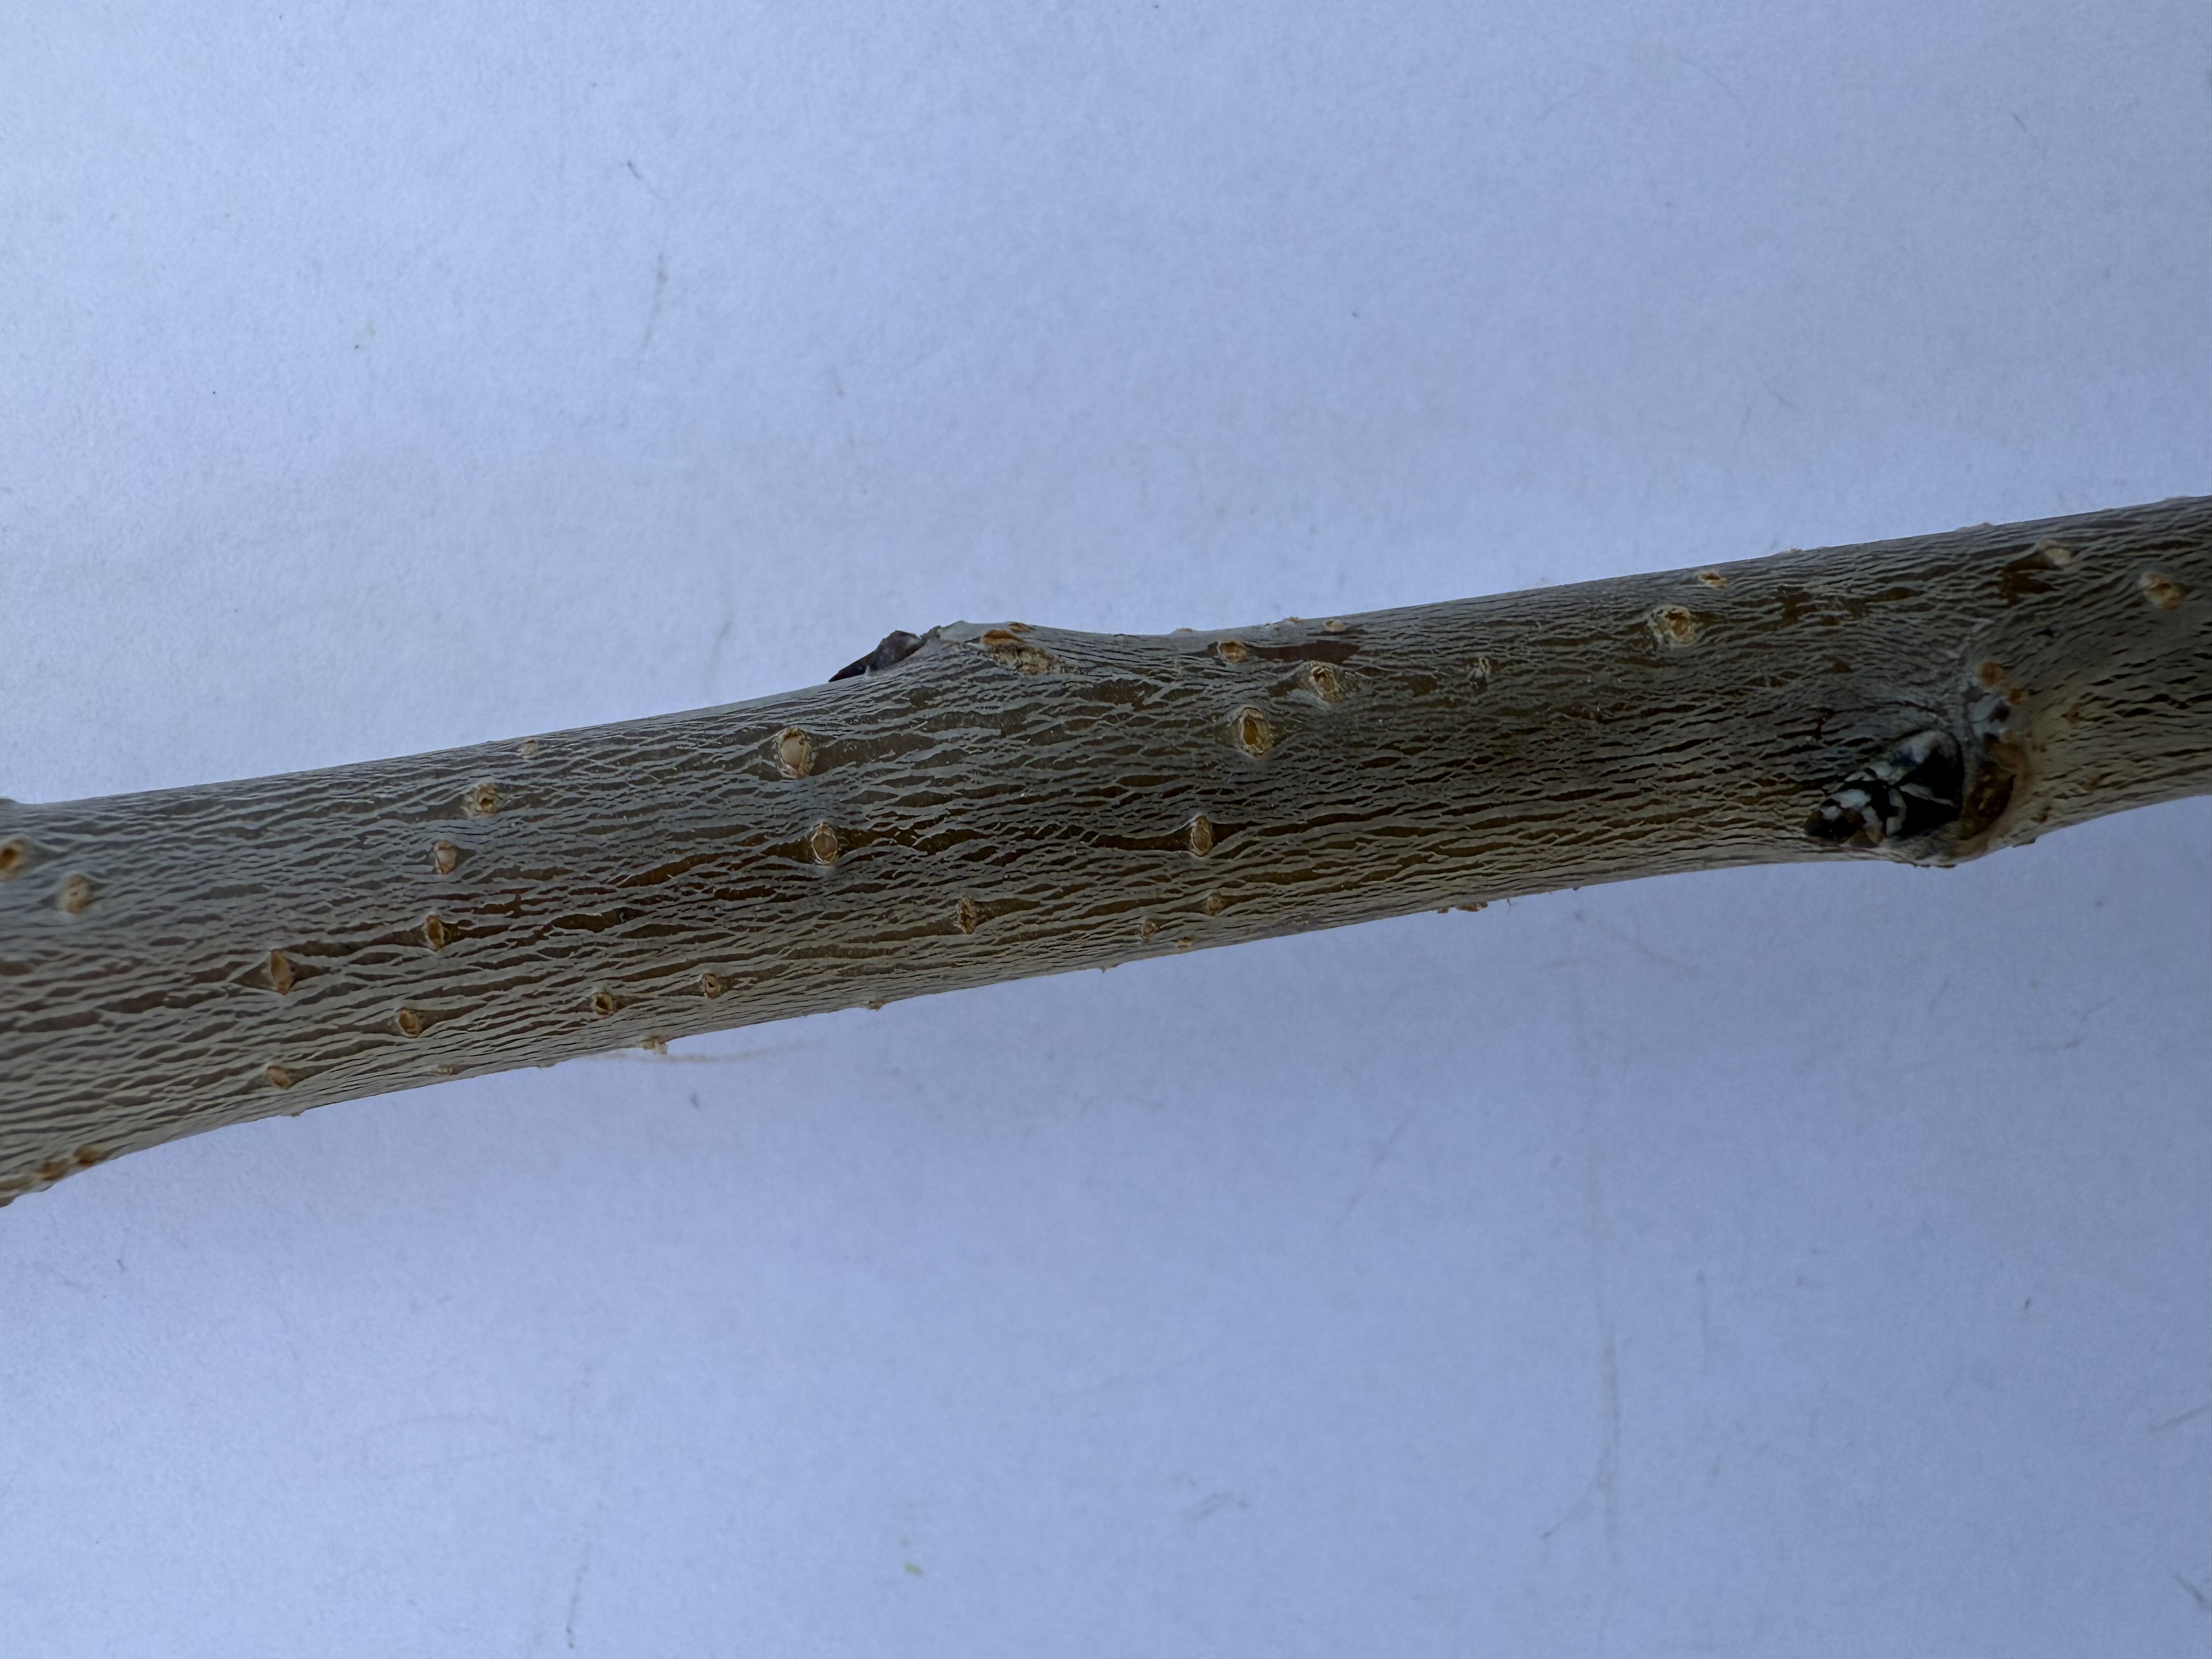
Variety: Yellow Cherry